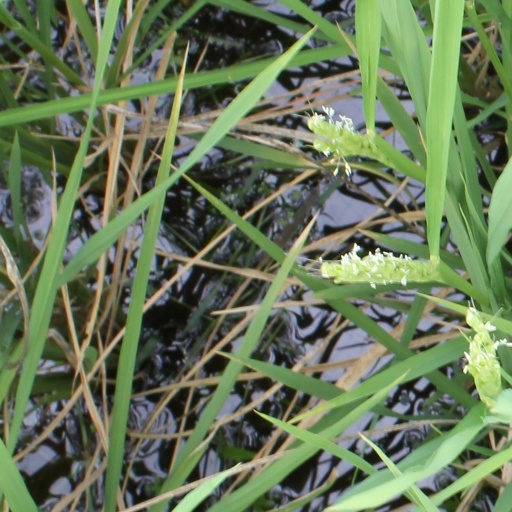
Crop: rice